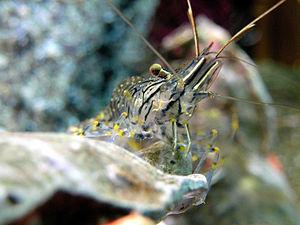
Cette page a pour objet de présenter un arbre phylogénétique des Malacostraca, c'est-à-dire un cladogramme mettant en lumière les relations de parenté existant entre leurs différents groupes, telles que les dernières analyses reconnues les proposent. Ce n'est qu'une possibilité, et les principaux débats qui subsistent au sein de la communauté scientifique sont brièvement présentés ci-dessous, avant la bibliographie.
Le nom vernaculaire crevette est traditionnellement donné à un ensemble de crustacés aquatiques nageurs, essentiellement marins mais aussi dulcicoles, autrefois regroupés dans le sous-ordre des « décapodes nageurs », ou Natantia.